SS James Carruthers

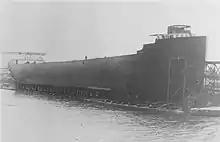
The "James Carruthers" on the ways

The "James Carruthers" was built at Collingwood, Ontario by the Collingwood Shipbuilding Company; her yard number was 00038. She was a steel-hulled, propeller-driven lake freighter; in length, wide and deep. The gross register tonnage was 7,862 and the net register tonnage, 5,606.